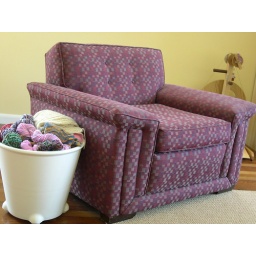
My favorite 1950s chair. Flanked by my yarn/WIP storage (an Ikea flower pot on wheels) and my spinning wheel.